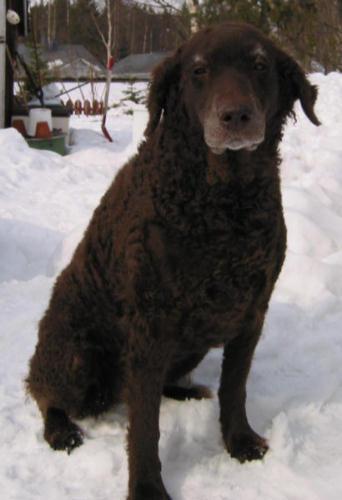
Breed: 202-n000028-curly_coated_retriever